Uganda at the 2012 Summer Olympics

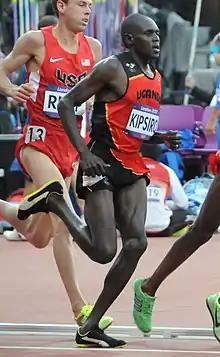
Moses Kipsiro finished tenth in the 10,000 metres.

Kipsiro also entered the men's 10,000 metres in his Olympic debut in the discipline. He qualified for the event by setting a fastest time of 27 minutes, 4.48 seconds at the 2012 British Athletics Grand Prix which was 40.52 seconds quicker than the "A" qualification standard. In the race, held on 4 August, he stumbled and fell onto the track surface after seven minutes and 36 seconds. His foot was stepped on by another competitor while running in the middle of the pack with Kipsiro sustaining a bruised right hand, and felt pain in his shoulders. Kipsiro was able to continue and finished tenth out of 26 athletes overall, with a time of 27 minutes, 39.22 seconds. He finished 8.80 seconds behind the gold medallist Farah of Great Britain.